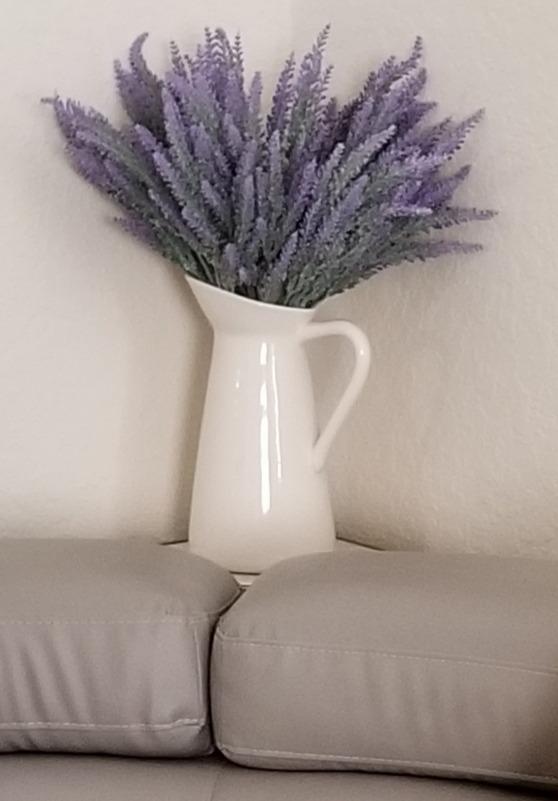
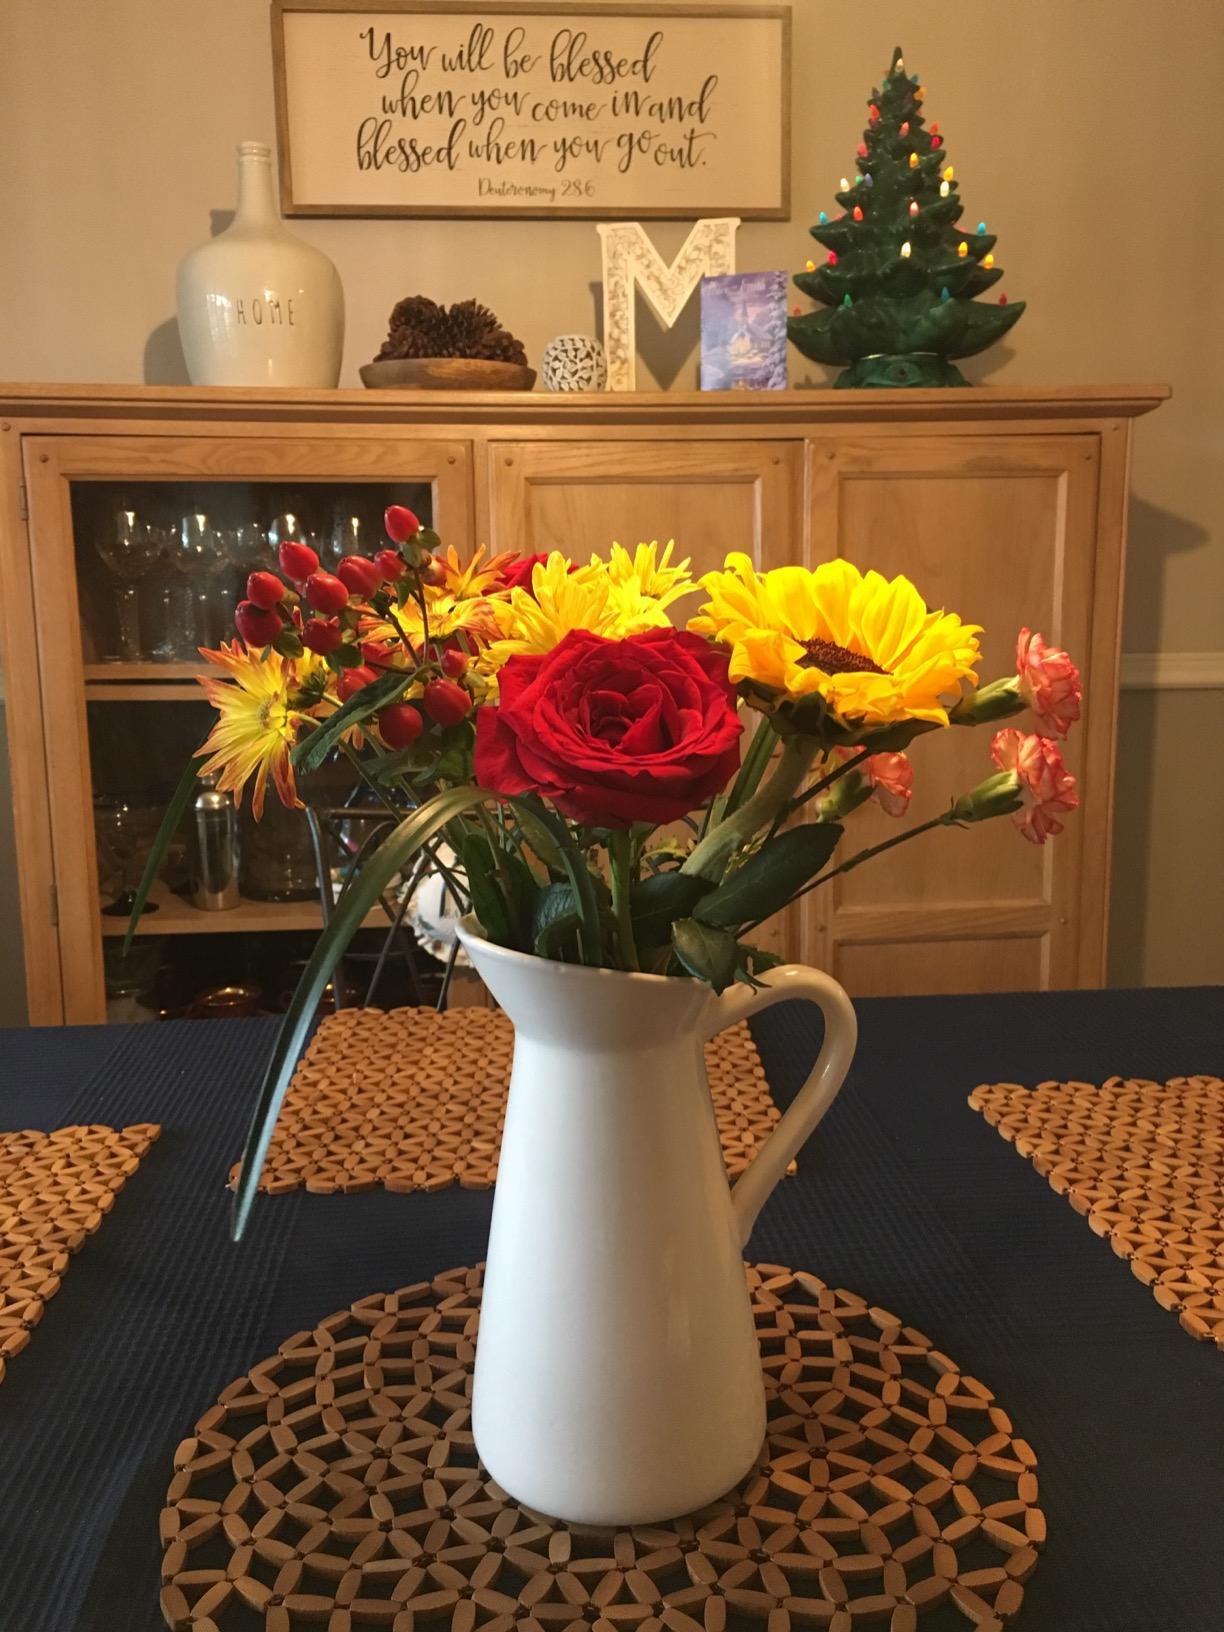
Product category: vase
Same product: yes